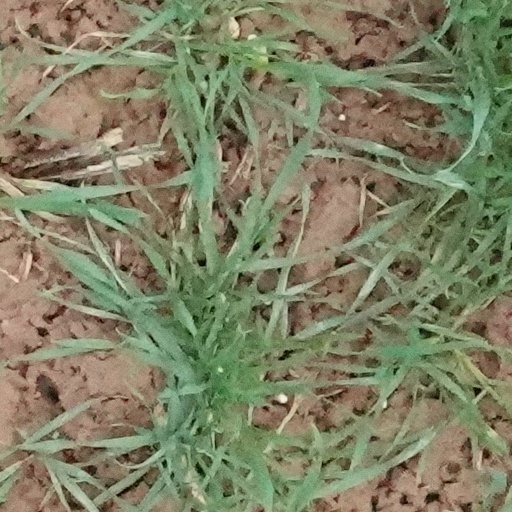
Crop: wheat